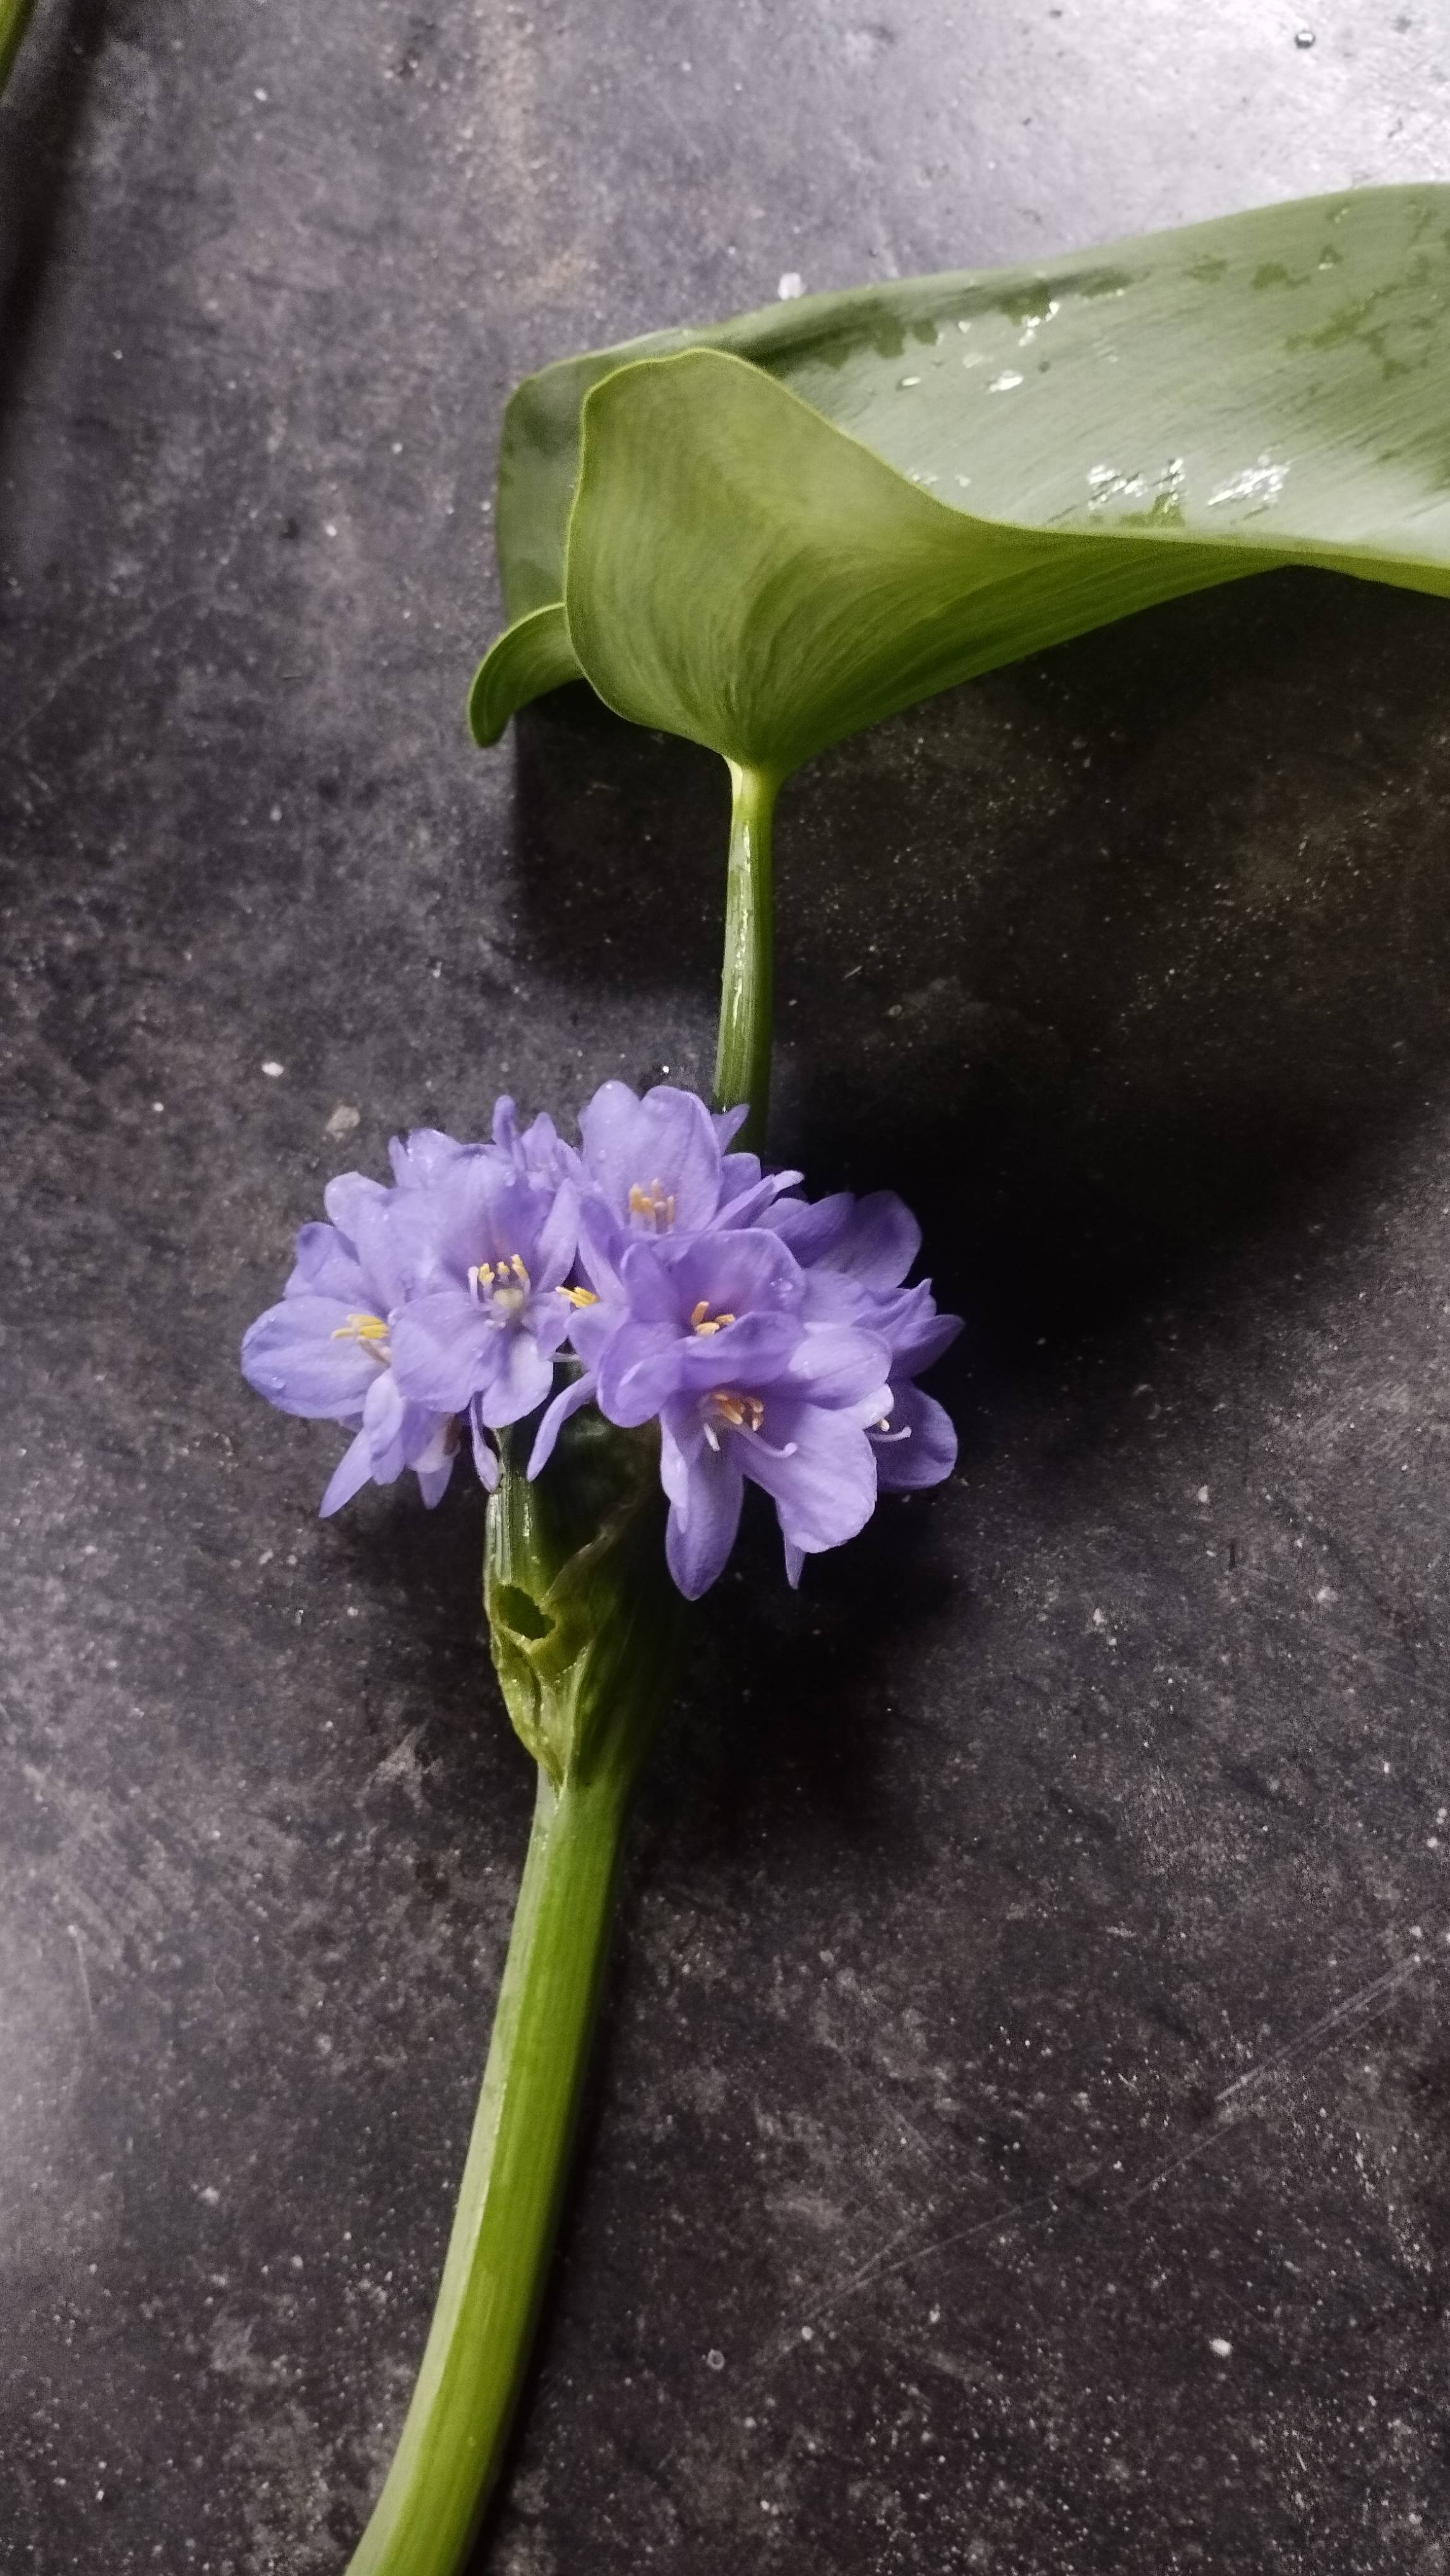
Species: Heartleaf False Pickerelweed (Monochoria korsakowii)